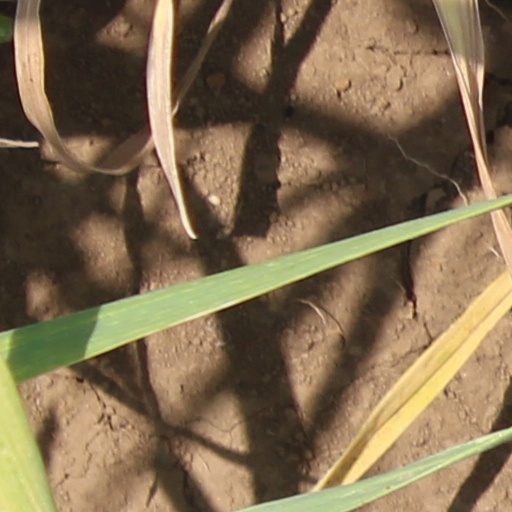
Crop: wheat